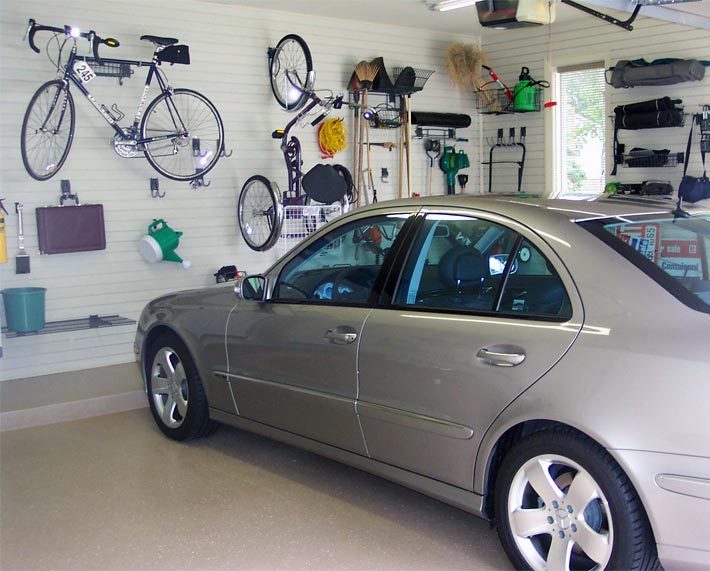
Room type: garage